Paddock, Huddersfield

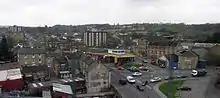
View of Paddock from a train passing over the Longroyd Bridge Viaduct

Paddock is a district of Huddersfield, West Yorkshire, England. It is situated to the south-west of the town centre.